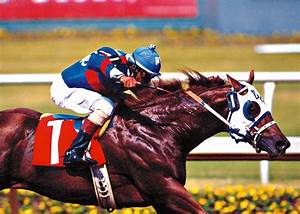
Label: horse